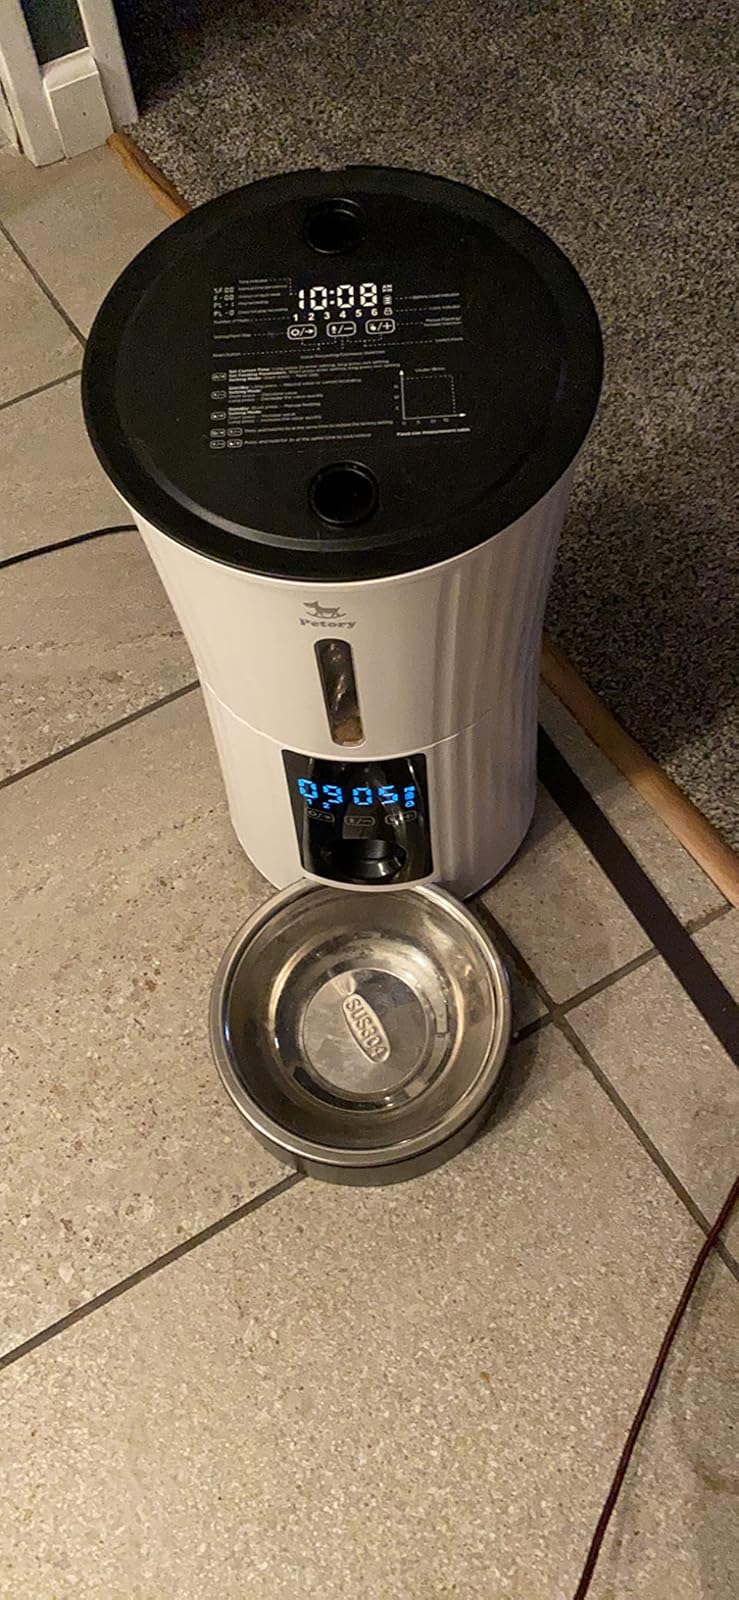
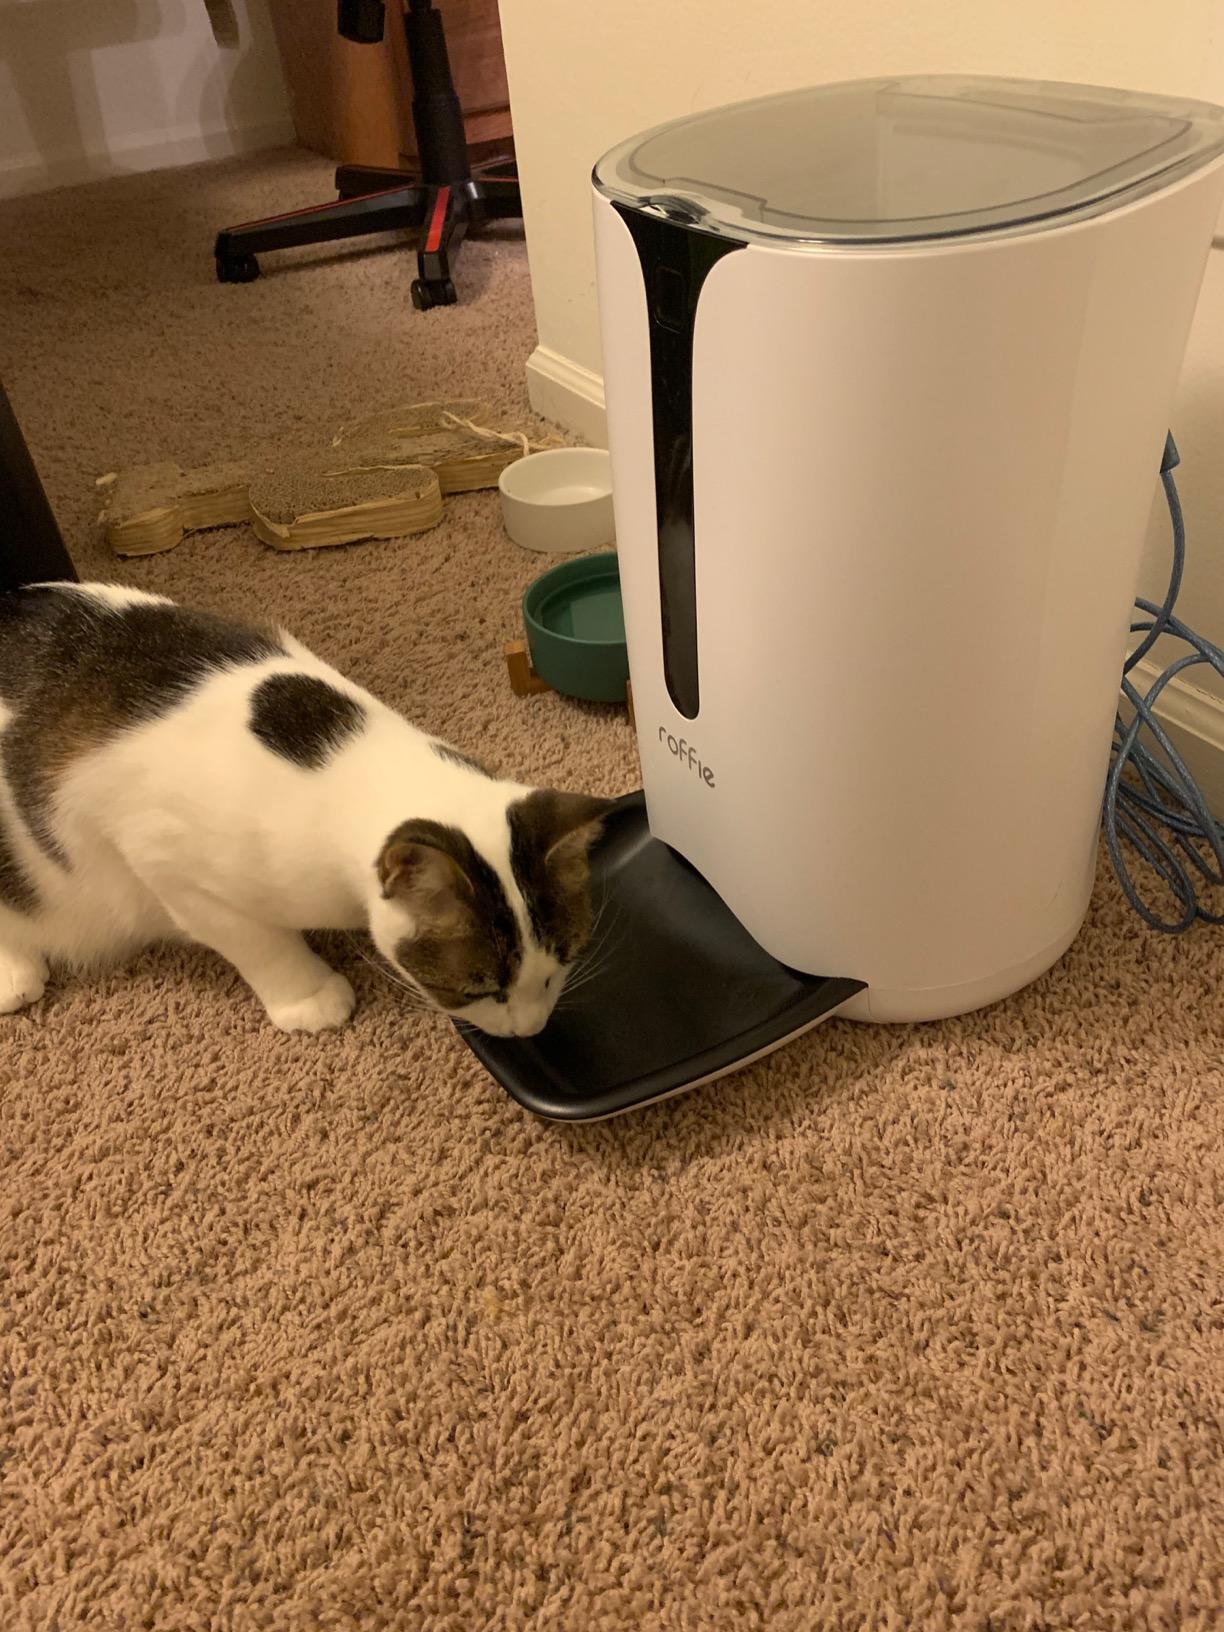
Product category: items_feeder
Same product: no